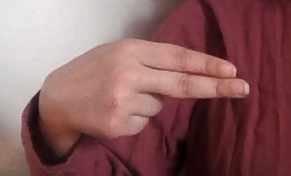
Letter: ain